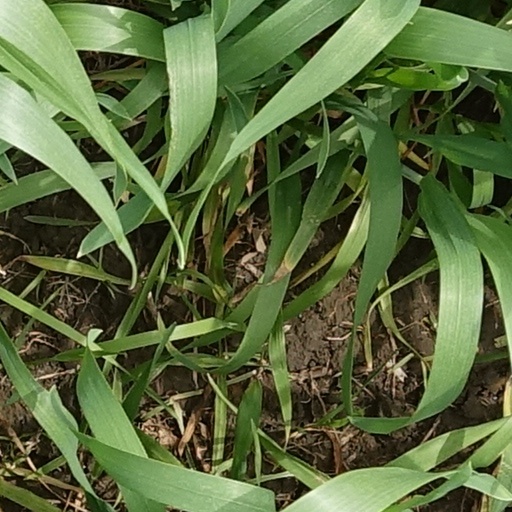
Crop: wheat